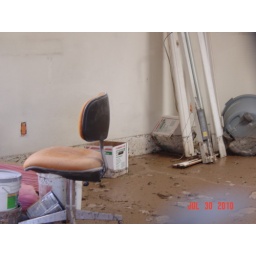
high water mark in building